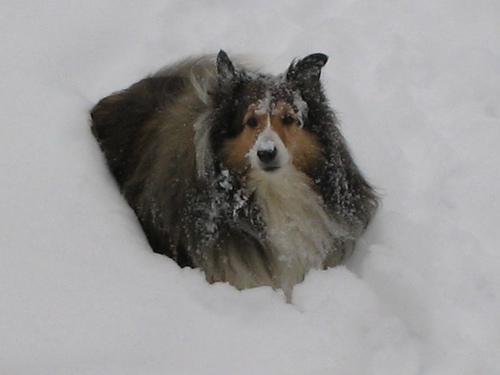
Shetland_sheepdog